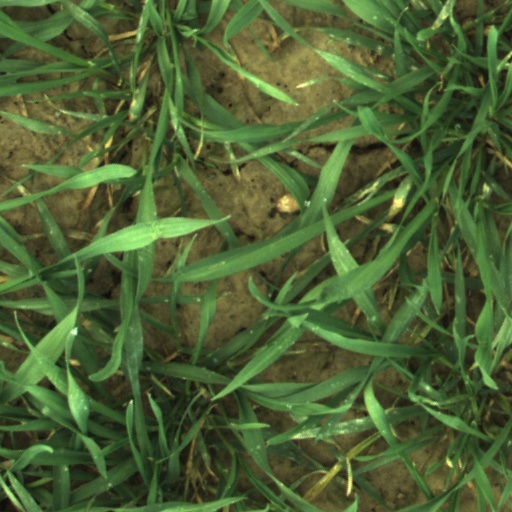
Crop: wheat